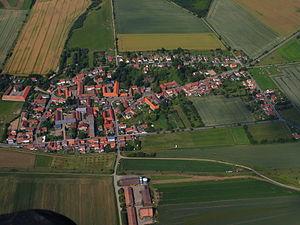
Beierstedt est une municipalité allemande du land de Basse-Saxe et l'arrondissement de Helmstedt. En 2014, elle comptait 386 hab.